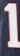
Number: 1